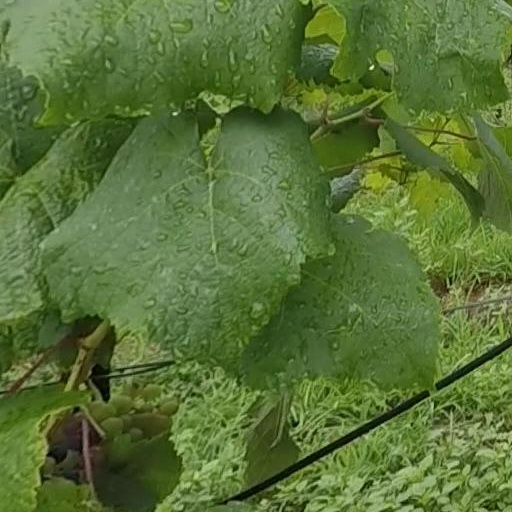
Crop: grape